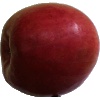
Label: apple_crimson_snow